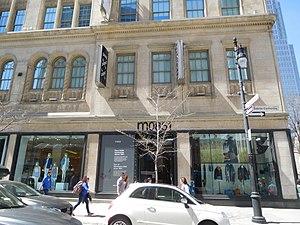
M0851, sacs et vêtements, 677, rue Sainte-Catherine Ouest, Montréal